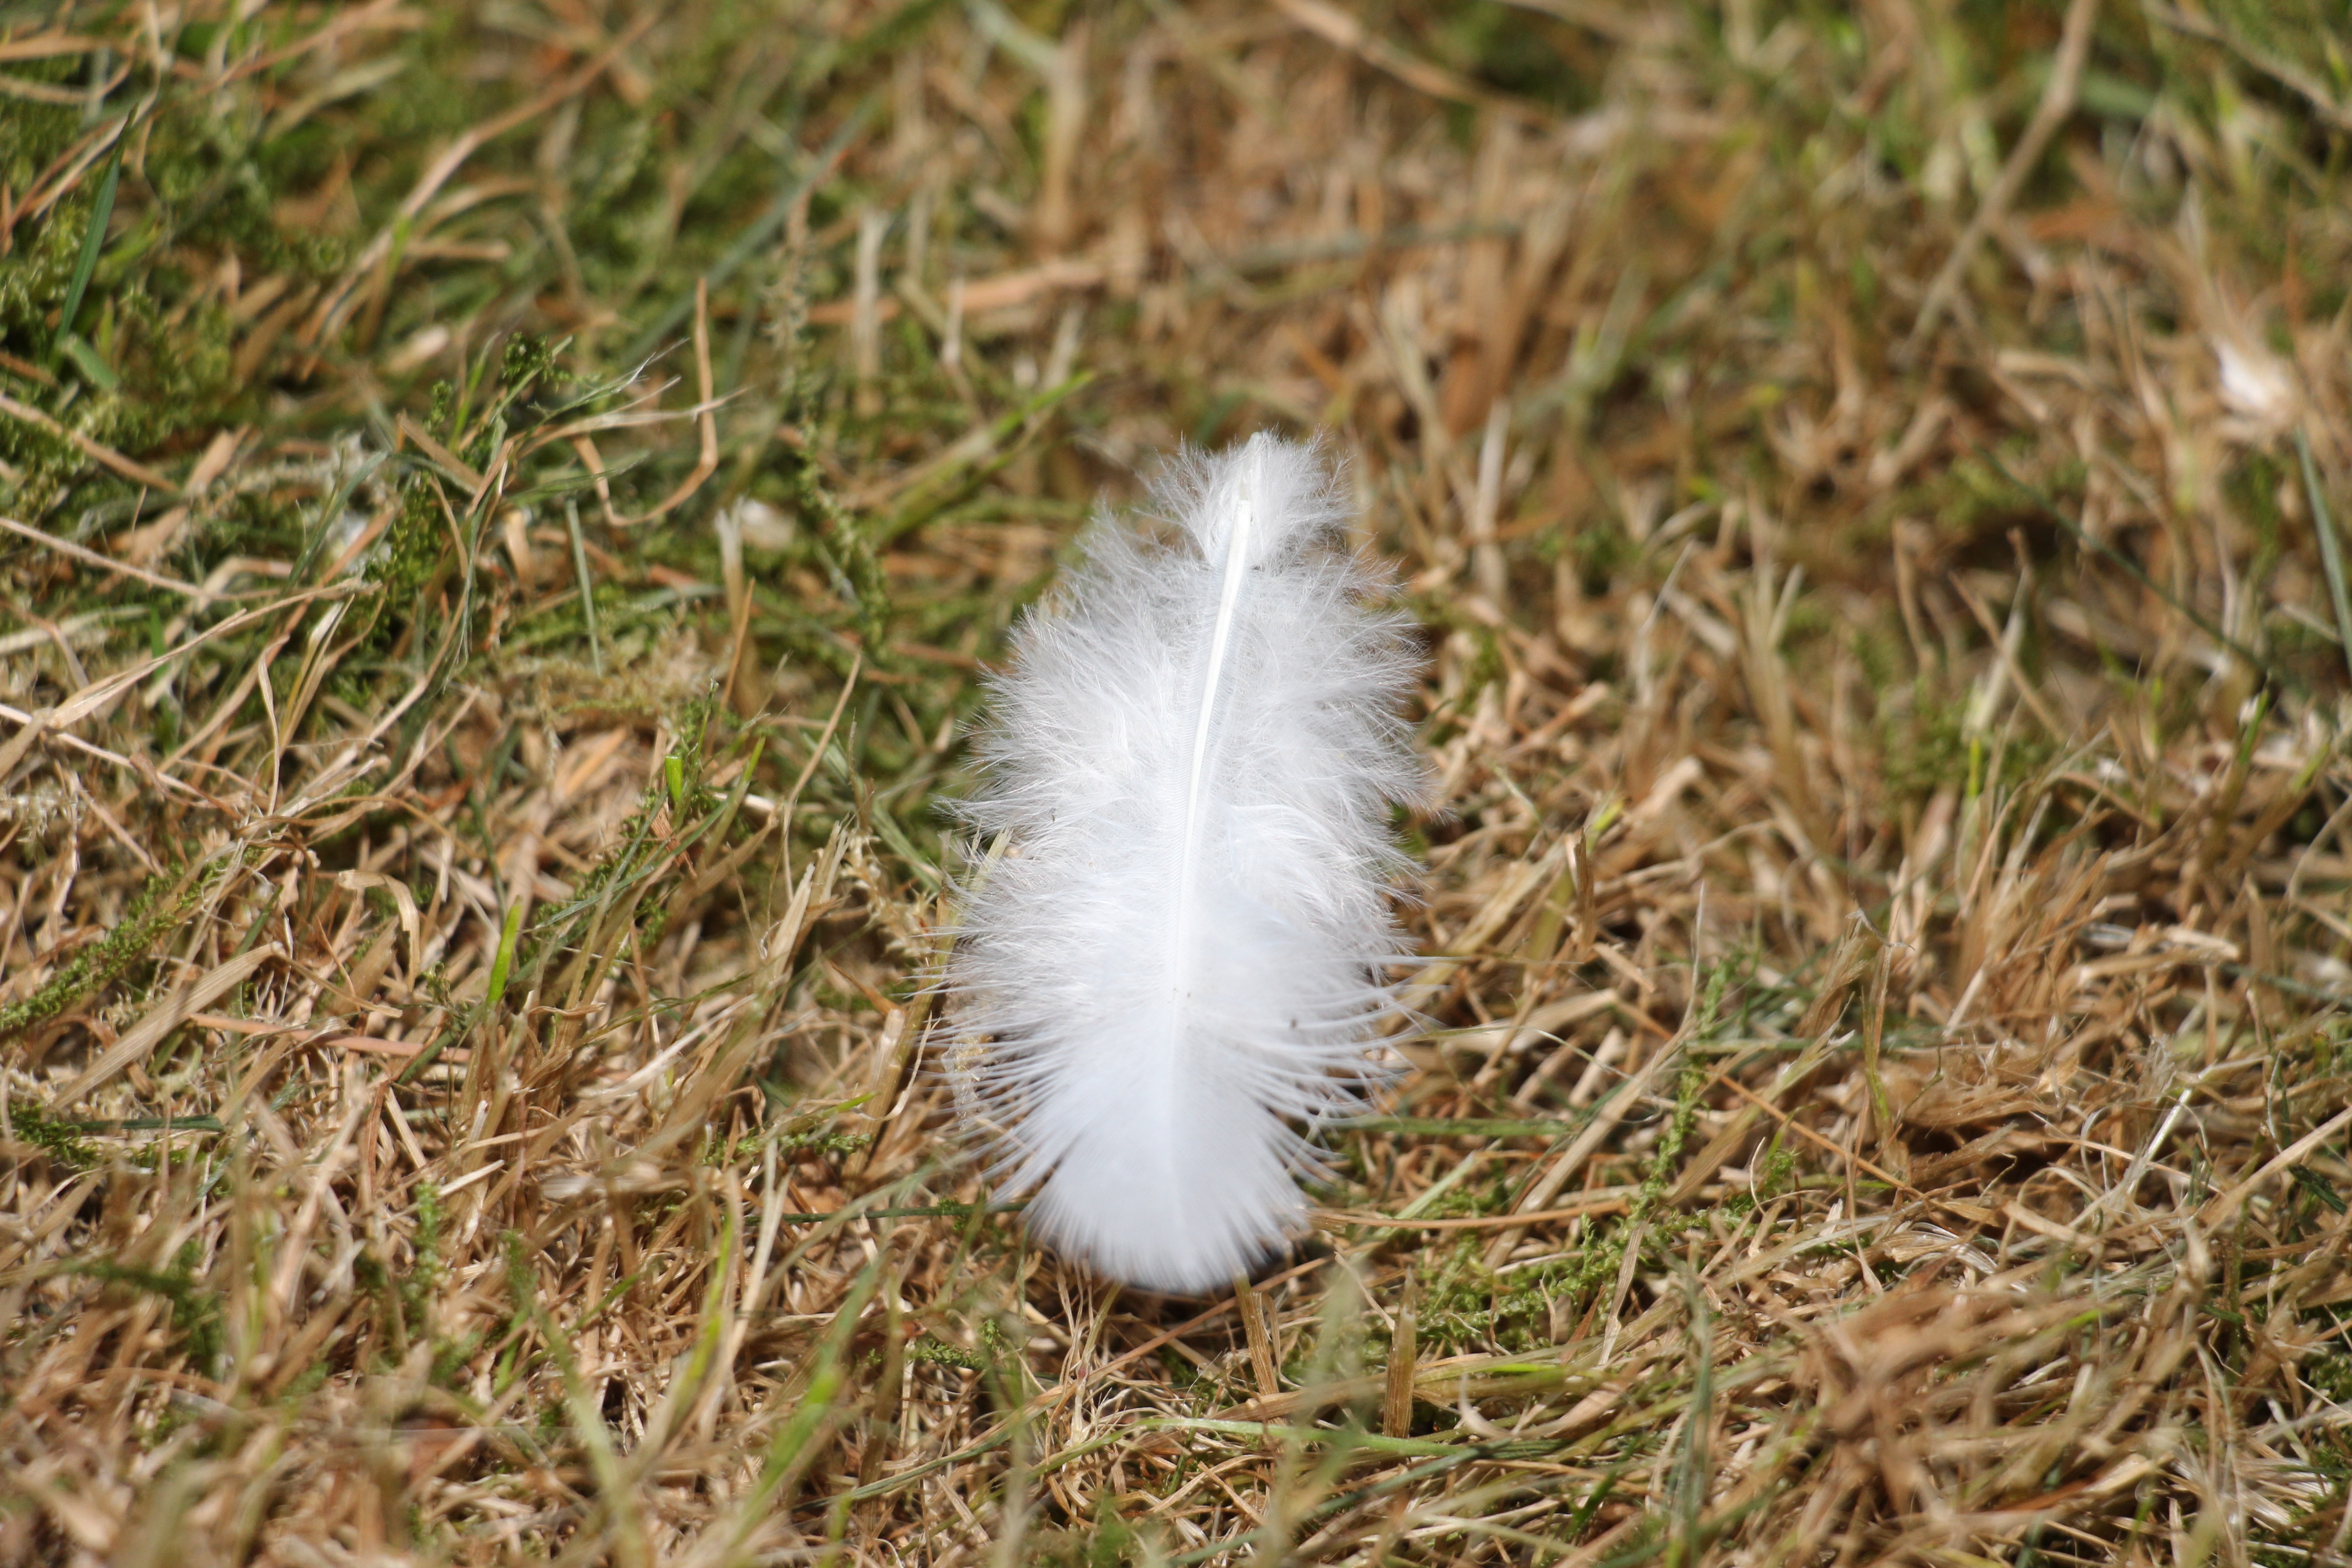
nature, grass, bird, white, leaf, flower, animal, wildlife, spring, fluffy, insect, flora, fauna, invertebrate, creature, soft, filigree, larva, macro photography, bird feather, grass family, moths and butterflies